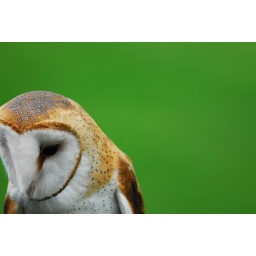
This is taken with a 300m f4. The green in the backround is just grass bokah'd out.